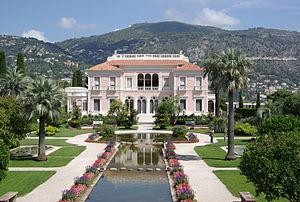
La villa Ephrussi de Rothschild, appelée aussi villa Île-de-France, est un des plus beaux palais de style Renaissance de la Côte d'Azur construit sur un sommet de la presqu'île du cap Ferrat entre 1905 et 1912 à Saint-Jean-Cap-Ferrat par la baronne Béatrice Ephrussi de Rothschild.